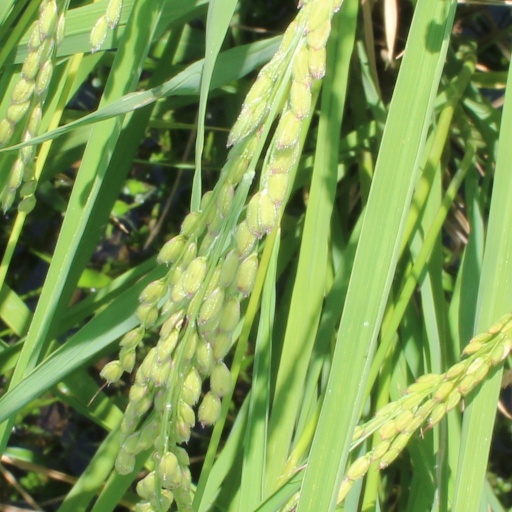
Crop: rice